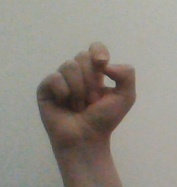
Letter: fa